Grottes de Presque

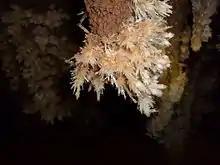
Close-up of some aragonite from the Grottes de Presque

The Grottes de Presque or Presque Caves are a group of caves in Saint-Médard-de-Presque, in the Lot department of France.